Henry Maracle

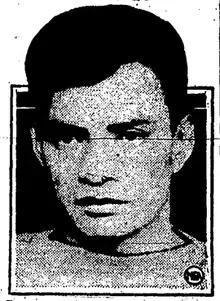
Buddy Maracle pictured in a 1931 newspaper

Henry Elmer "Buddy" Maracle (September 8, 1904 – June 20, 1958) was a Canadian professional ice hockey player who played eleven games in the National Hockey League with the New York Rangers during the 1930–31 season. Born in Ayr, Ontario, but grew up in Haileybury, Ontario. A member of the Mohawk tribe, Maracle was the first full-blooded First Nations hockey player in the National Hockey League at the time of his recall to the New York Rangers in March 1931.